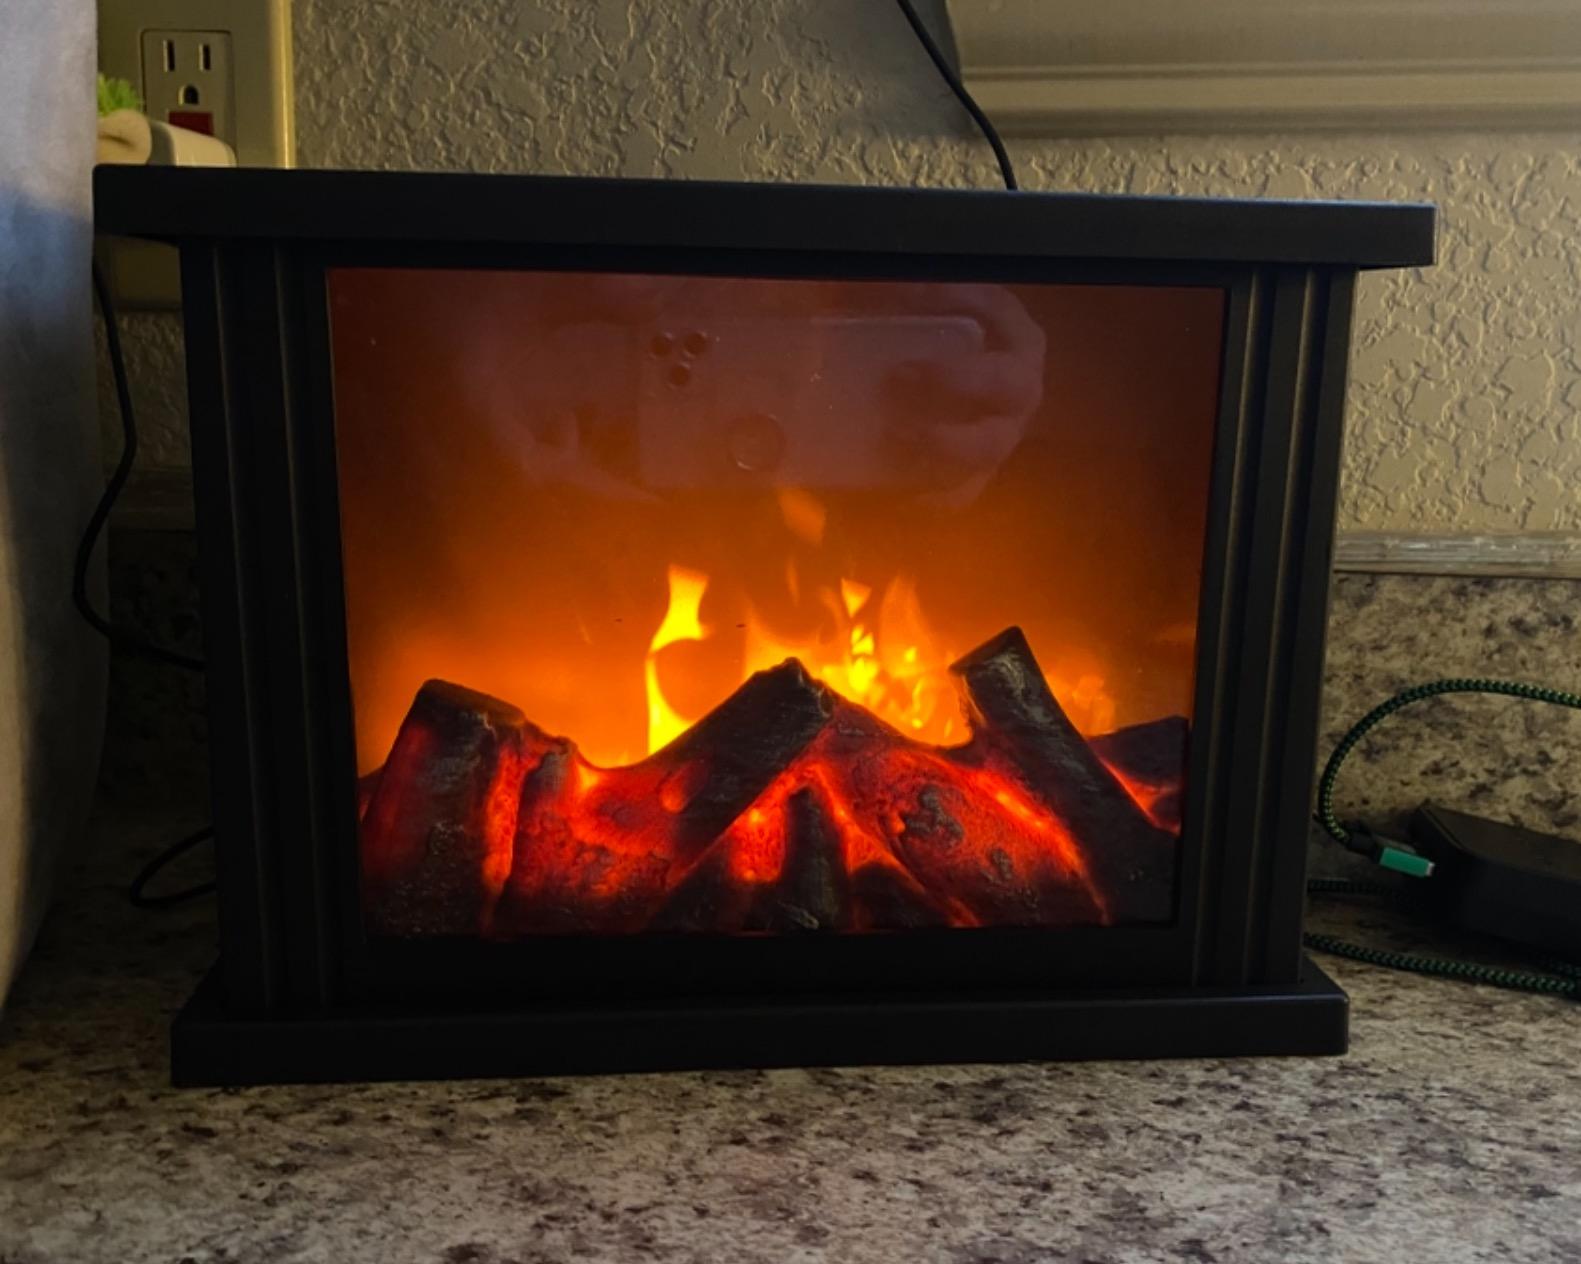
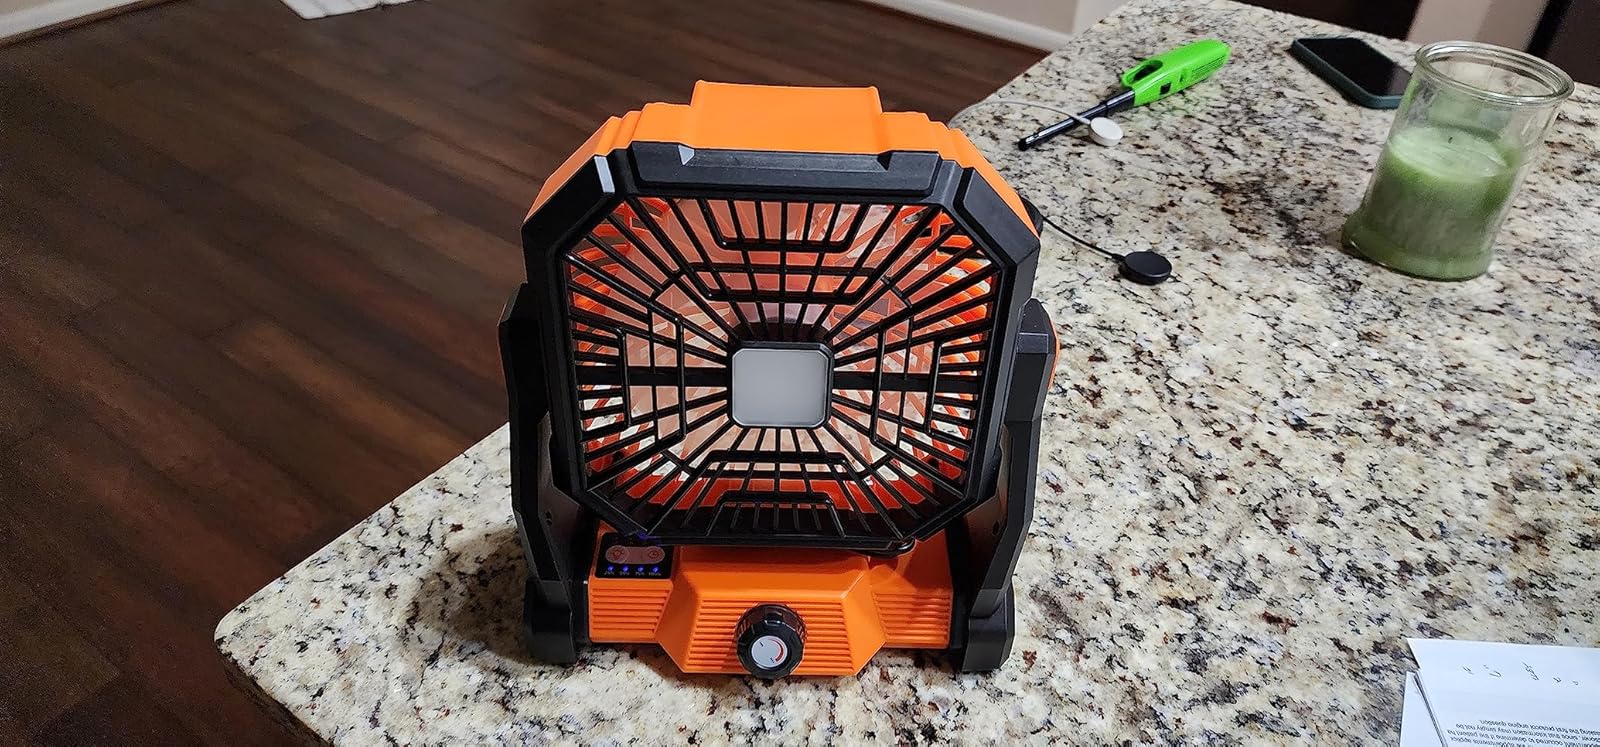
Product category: lantern
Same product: no